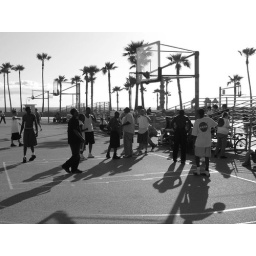
ball in the basket